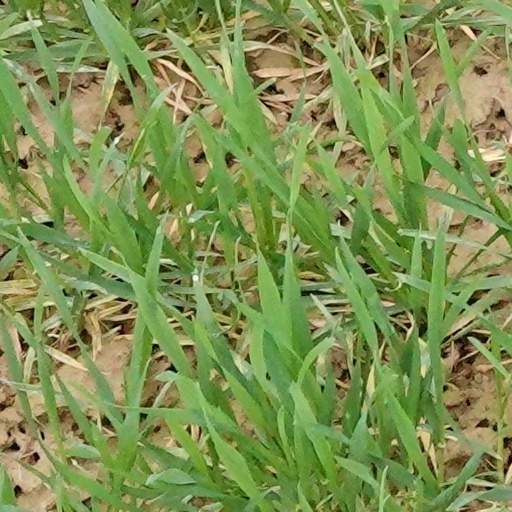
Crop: wheat